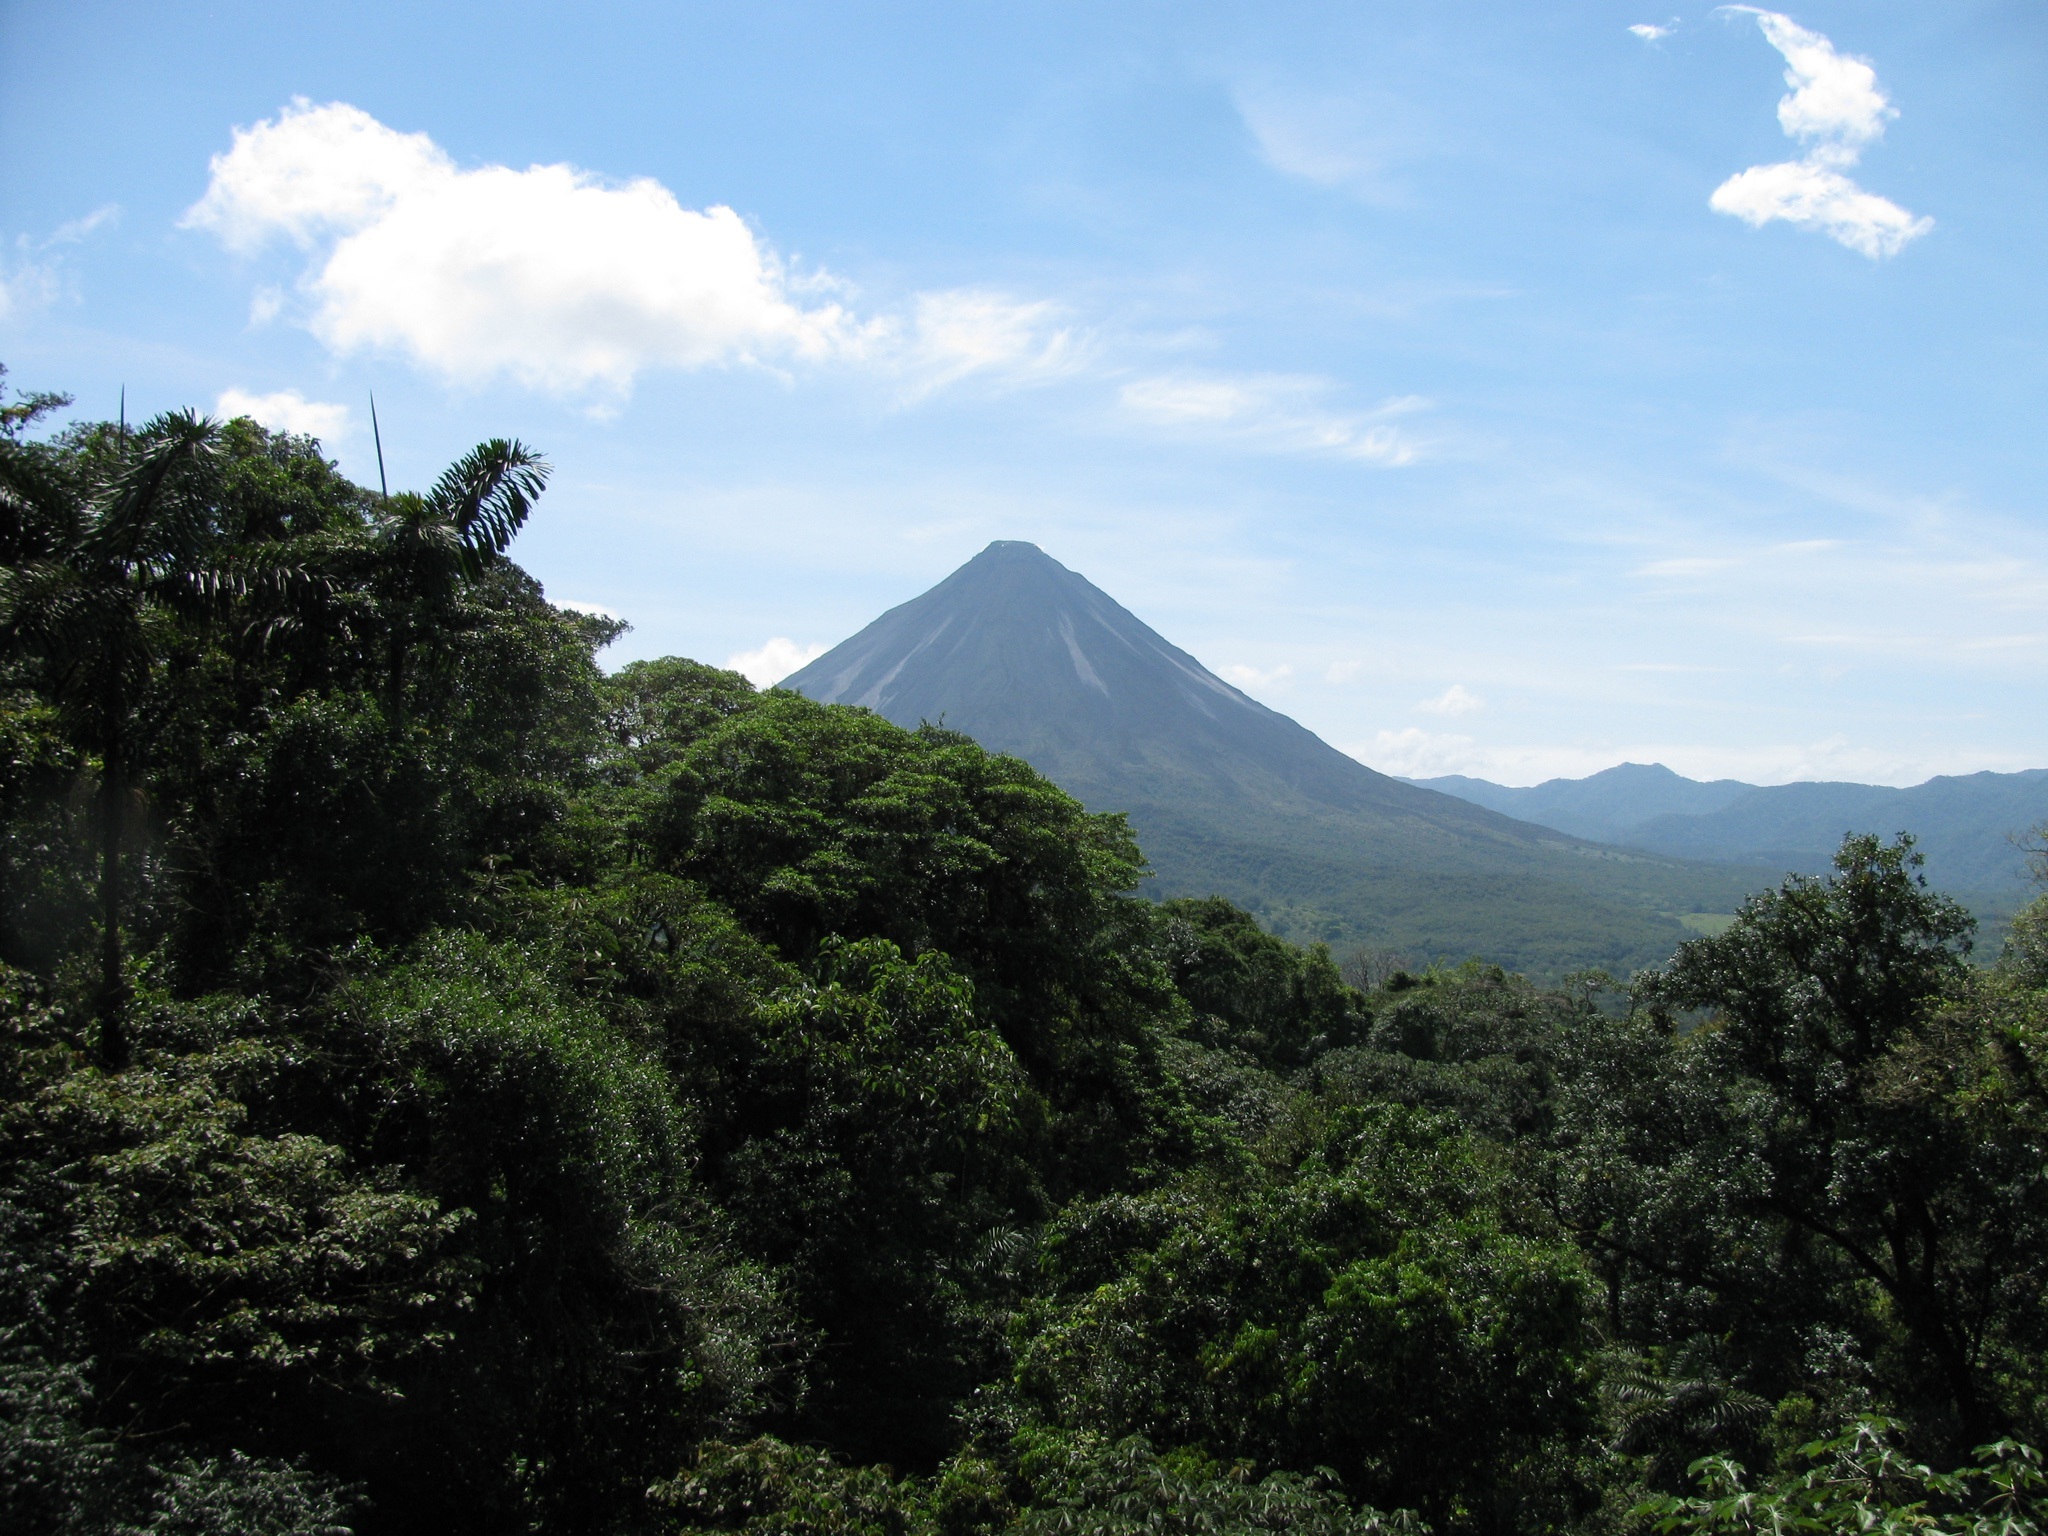
nature, forest, wilderness, mountain, hiking, hill, adventure, mountain range, travel, jungle, volcano, national park, ridge, vegetation, rainforest, plateau, fortuna, habitat, ecosystem, arenal, landform, costa rica, rain forest, natural environment, geographical feature, mountainous landforms